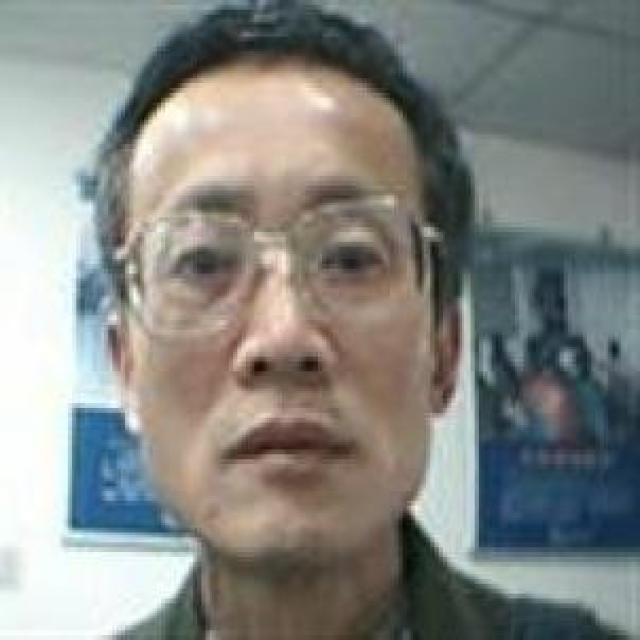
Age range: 45-64